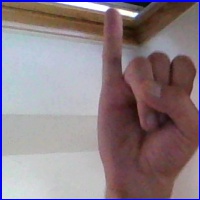
Letra: I